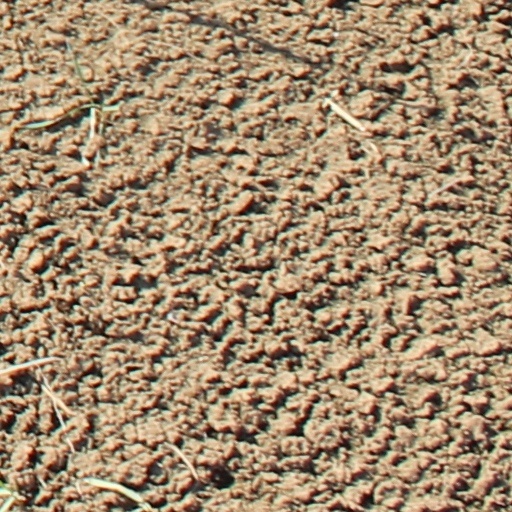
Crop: wheat